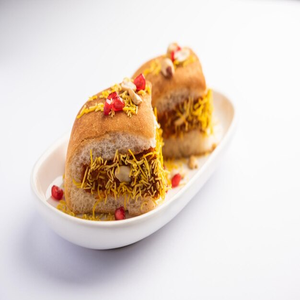
Dish: dabeli